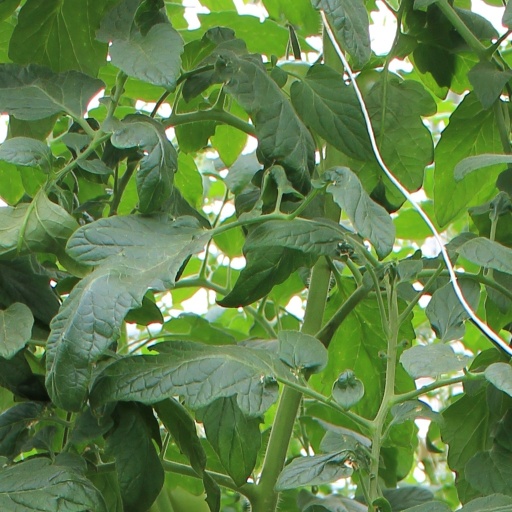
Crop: tomato